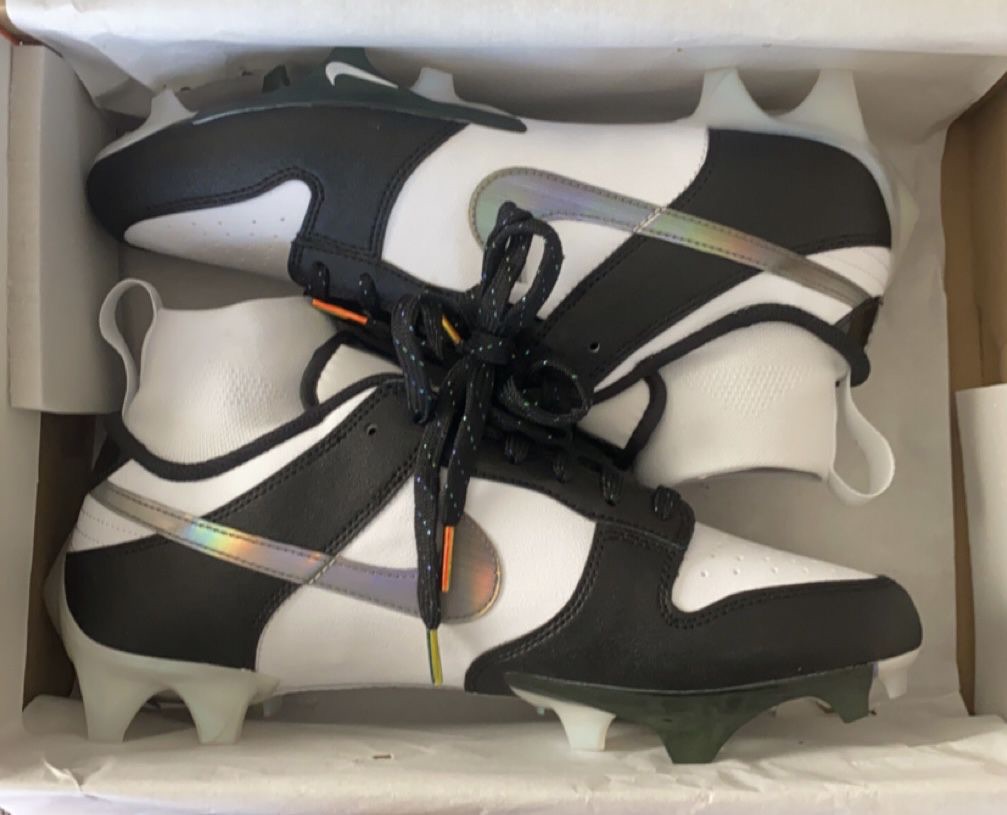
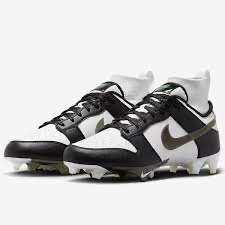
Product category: misc
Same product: yes